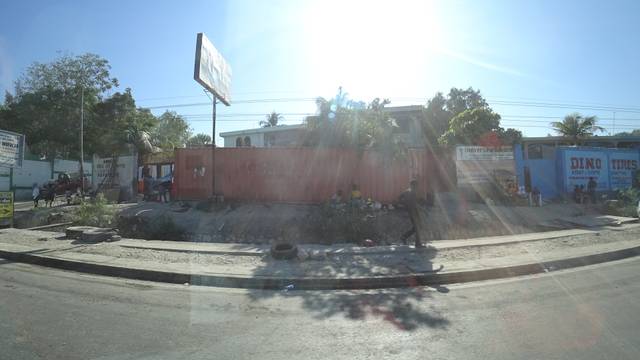
Region: Haiti
Coordinates: 18.572, -72.292